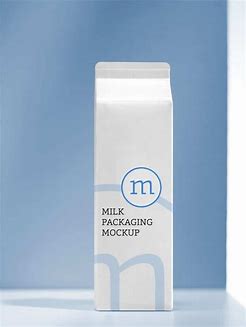
Waste category: cardboard